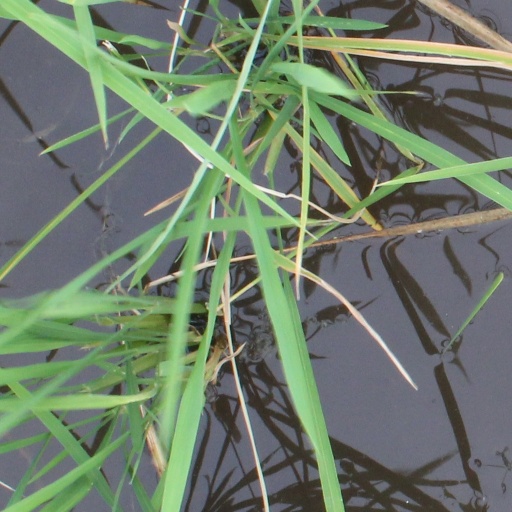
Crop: rice